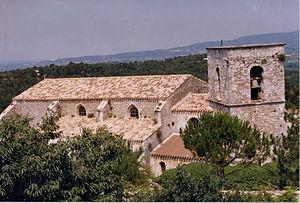
Eglise de Ménerbes